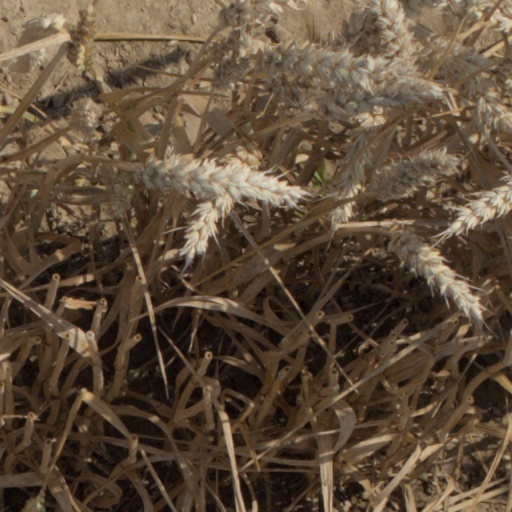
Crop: wheat